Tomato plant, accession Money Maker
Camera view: vertical (180 deg); turntable rotation: 0 degrees
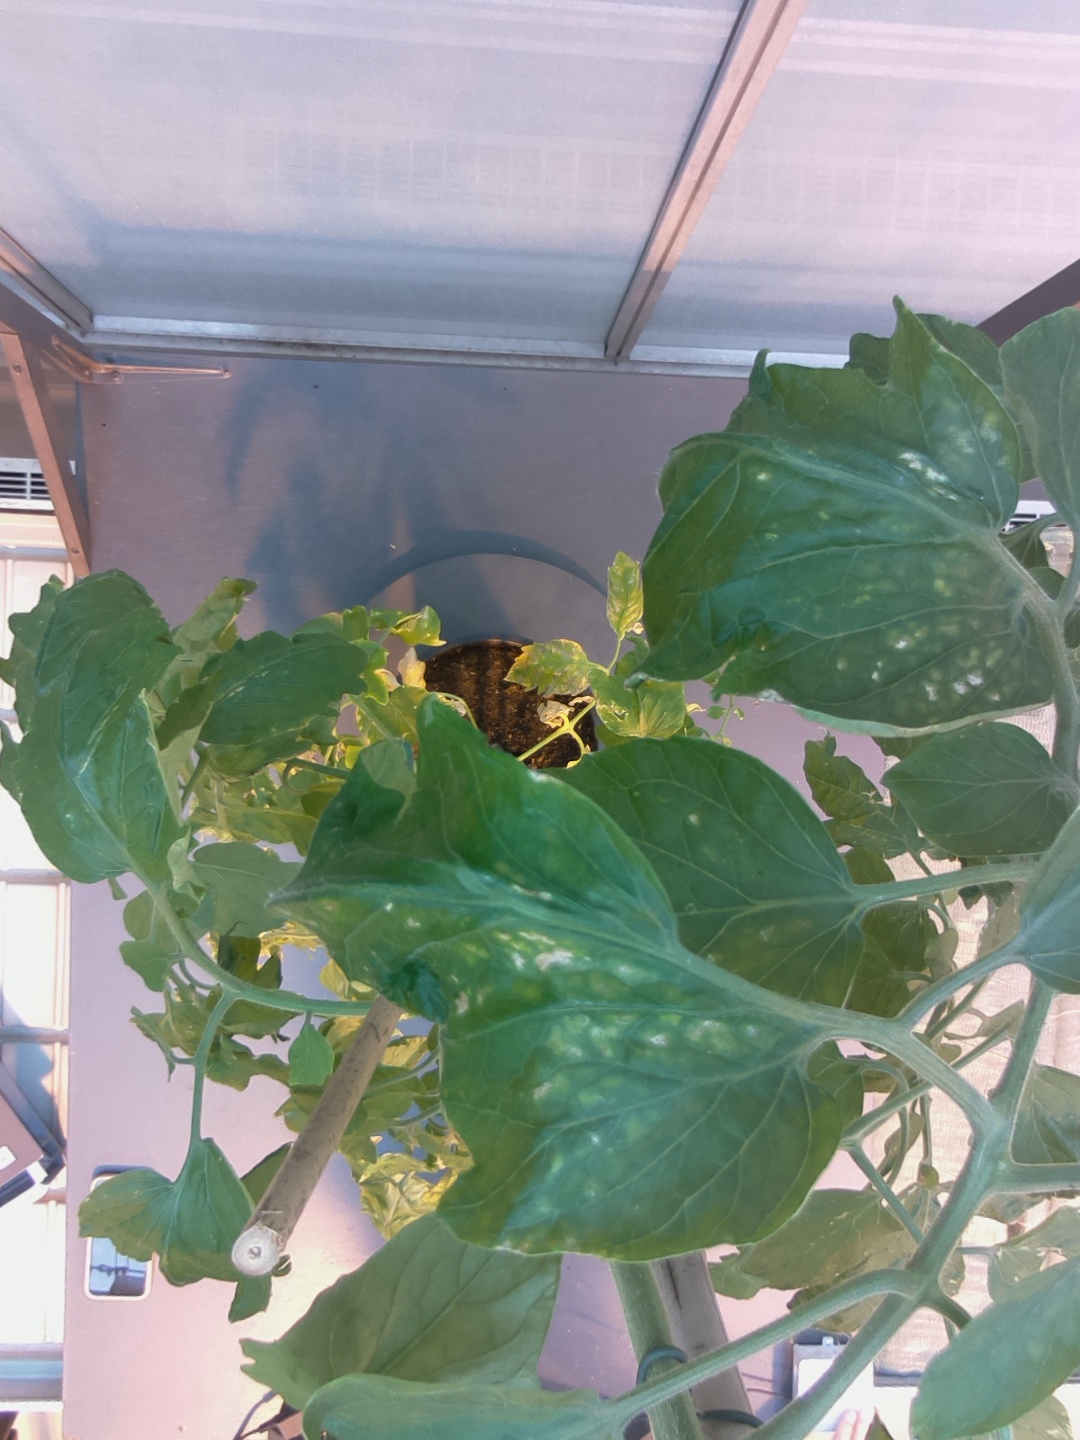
BBCH growth stage 77: 70%-80% of final fruit size